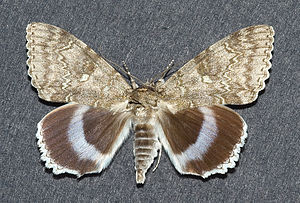
Blåt ordensbånd
Catocala fraxini
Catocala fraxini
Blåt ordensbånd er en sommerfugl, der tilhører familien Erebidae. Arten er almindelig i Danmark.